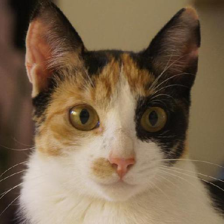
Label: animals